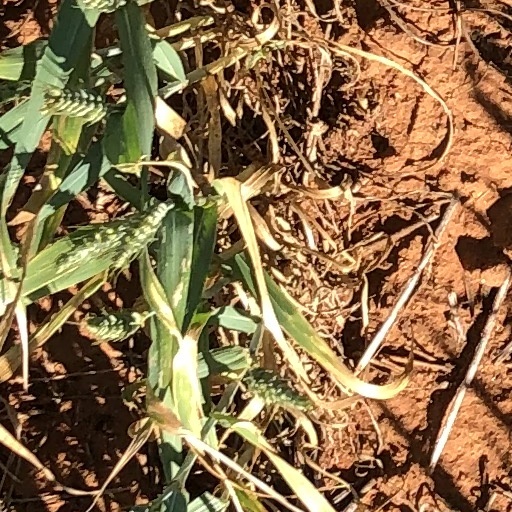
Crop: wheat